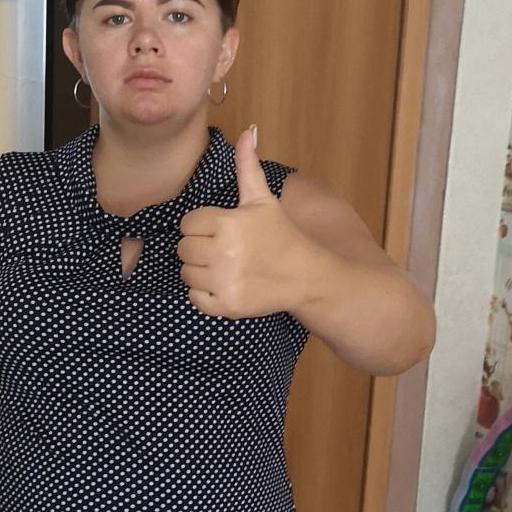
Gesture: like